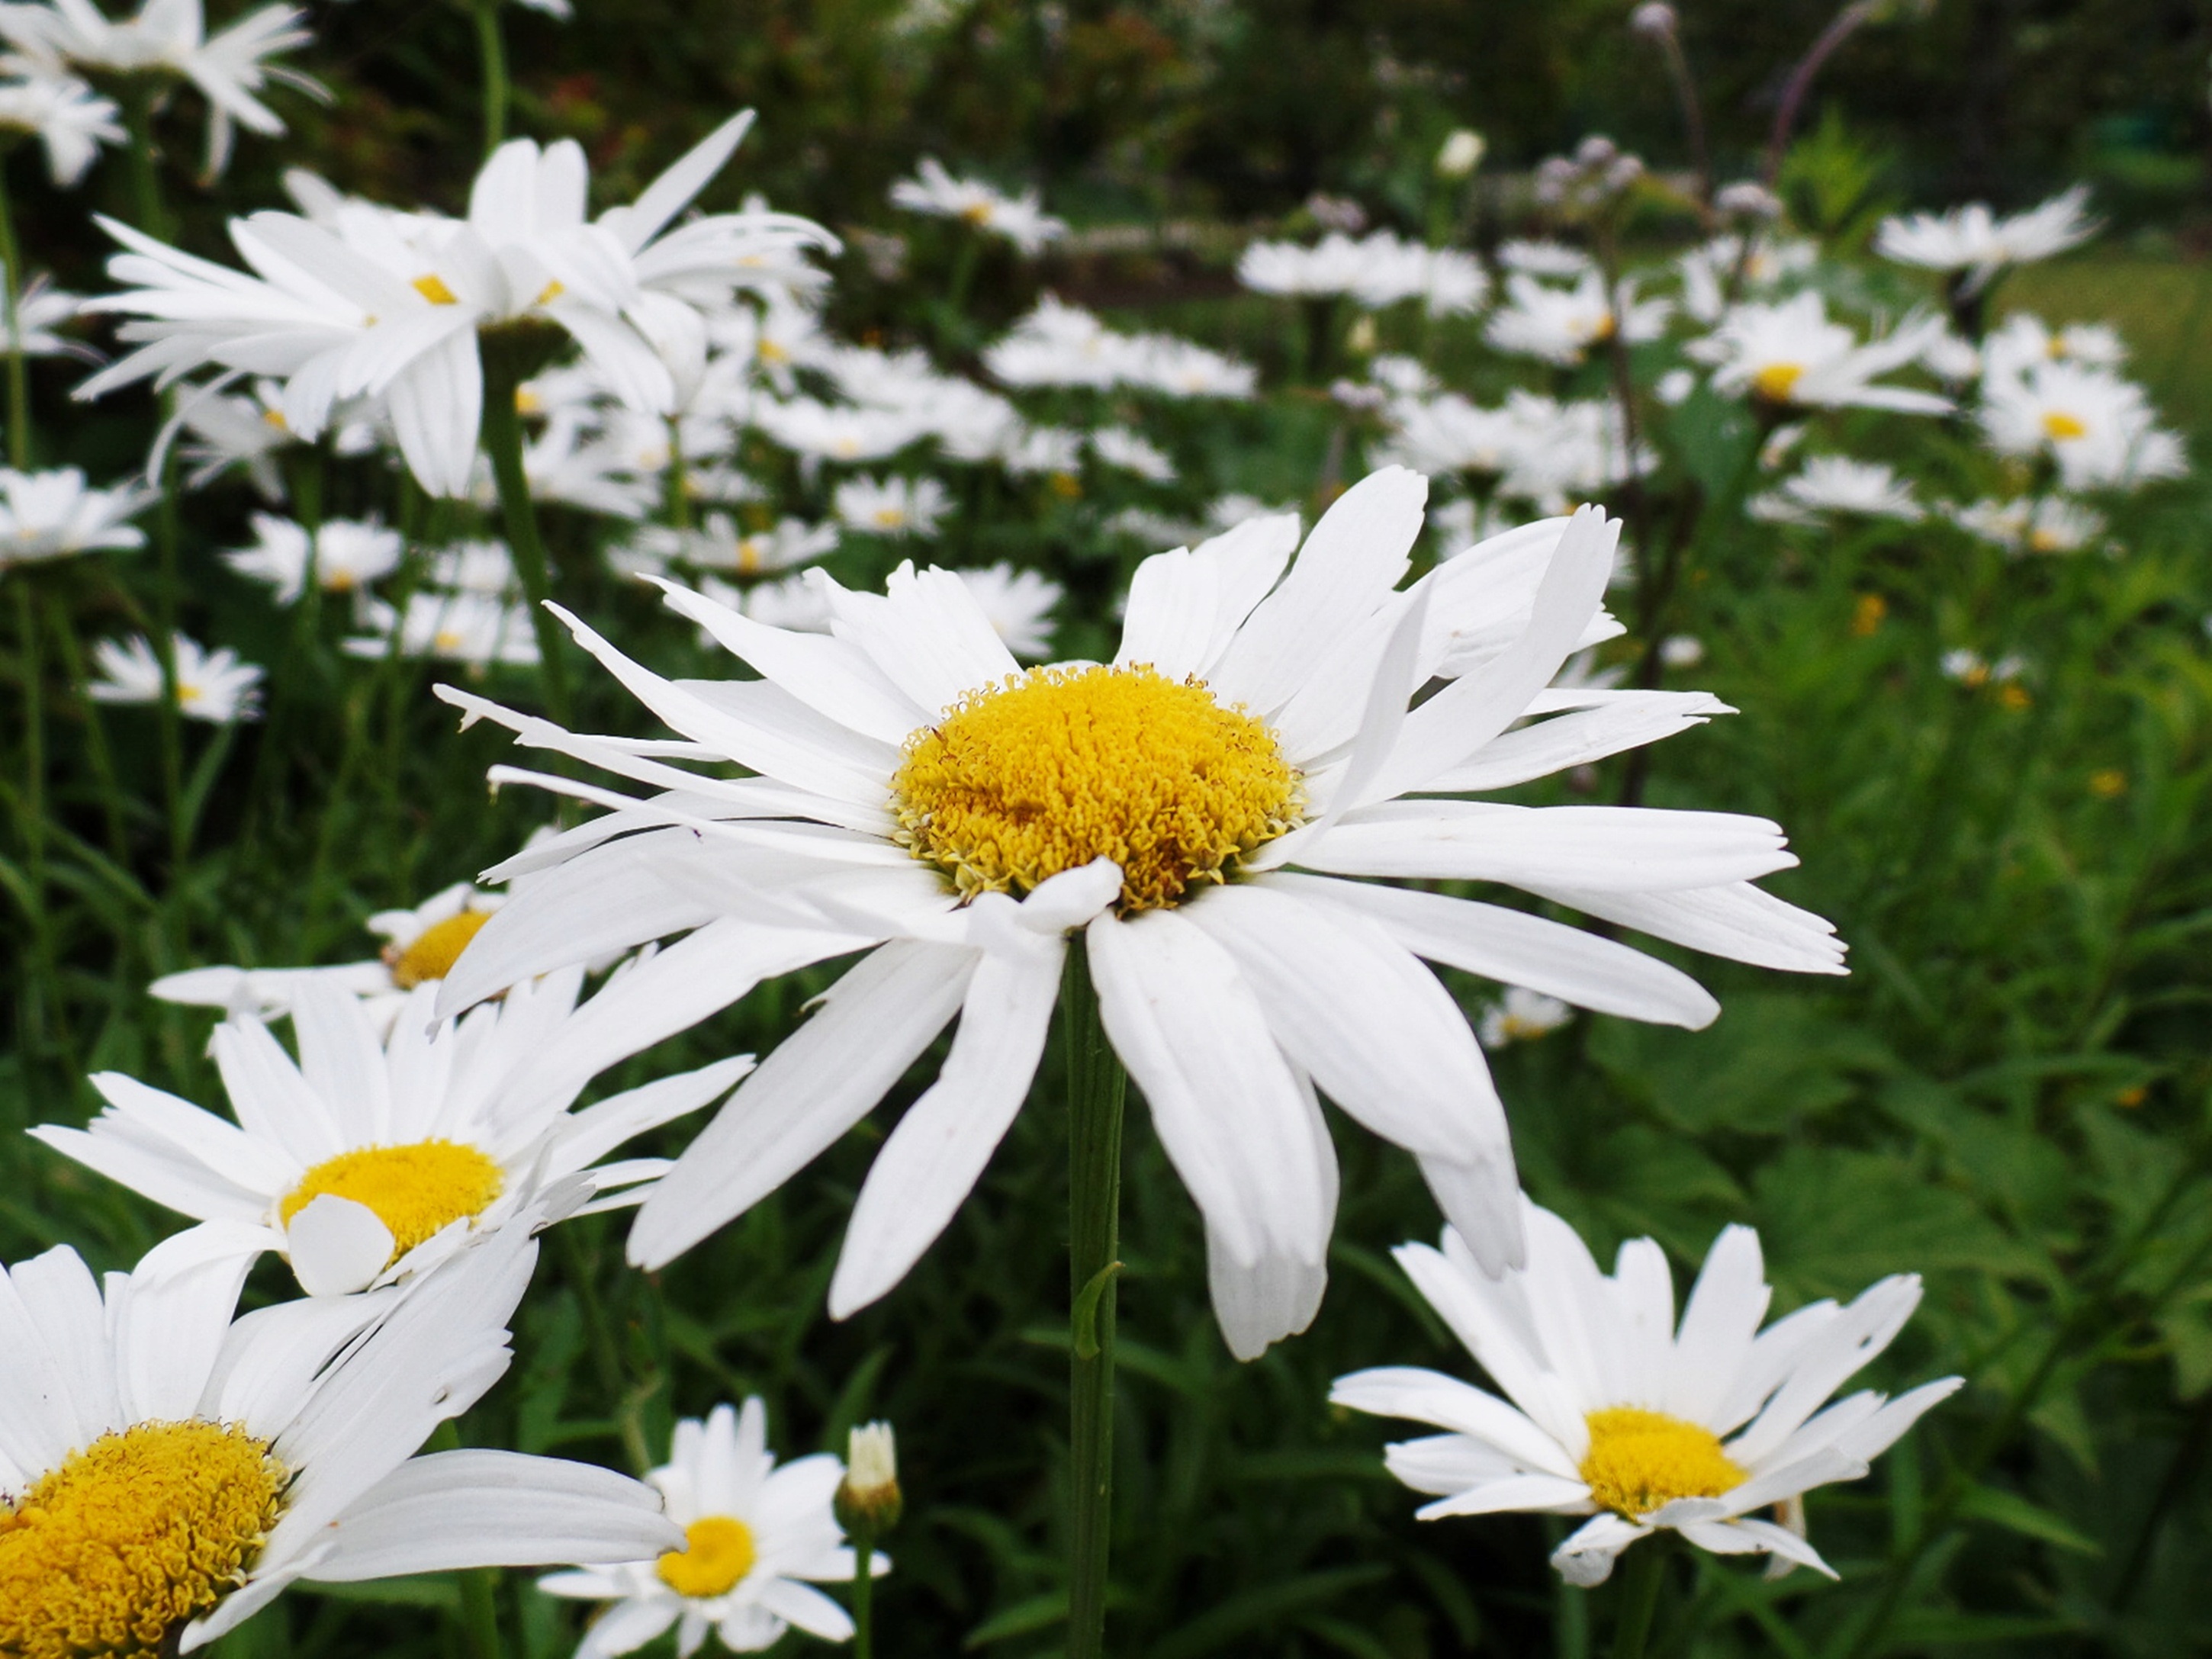
nature, blossom, plant, white, meadow, flower, petal, bloom, daisy, green, macro, botany, flora, wildflower, flowers, daisies, flowering plant, daisy family, oxeye daisy, land plant, chamaemelum nobile, marguerite daisy